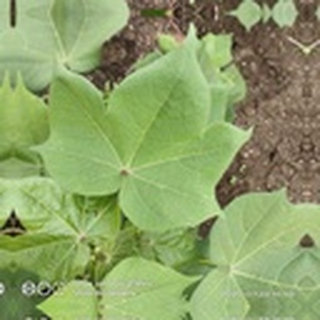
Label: healthy_cotton